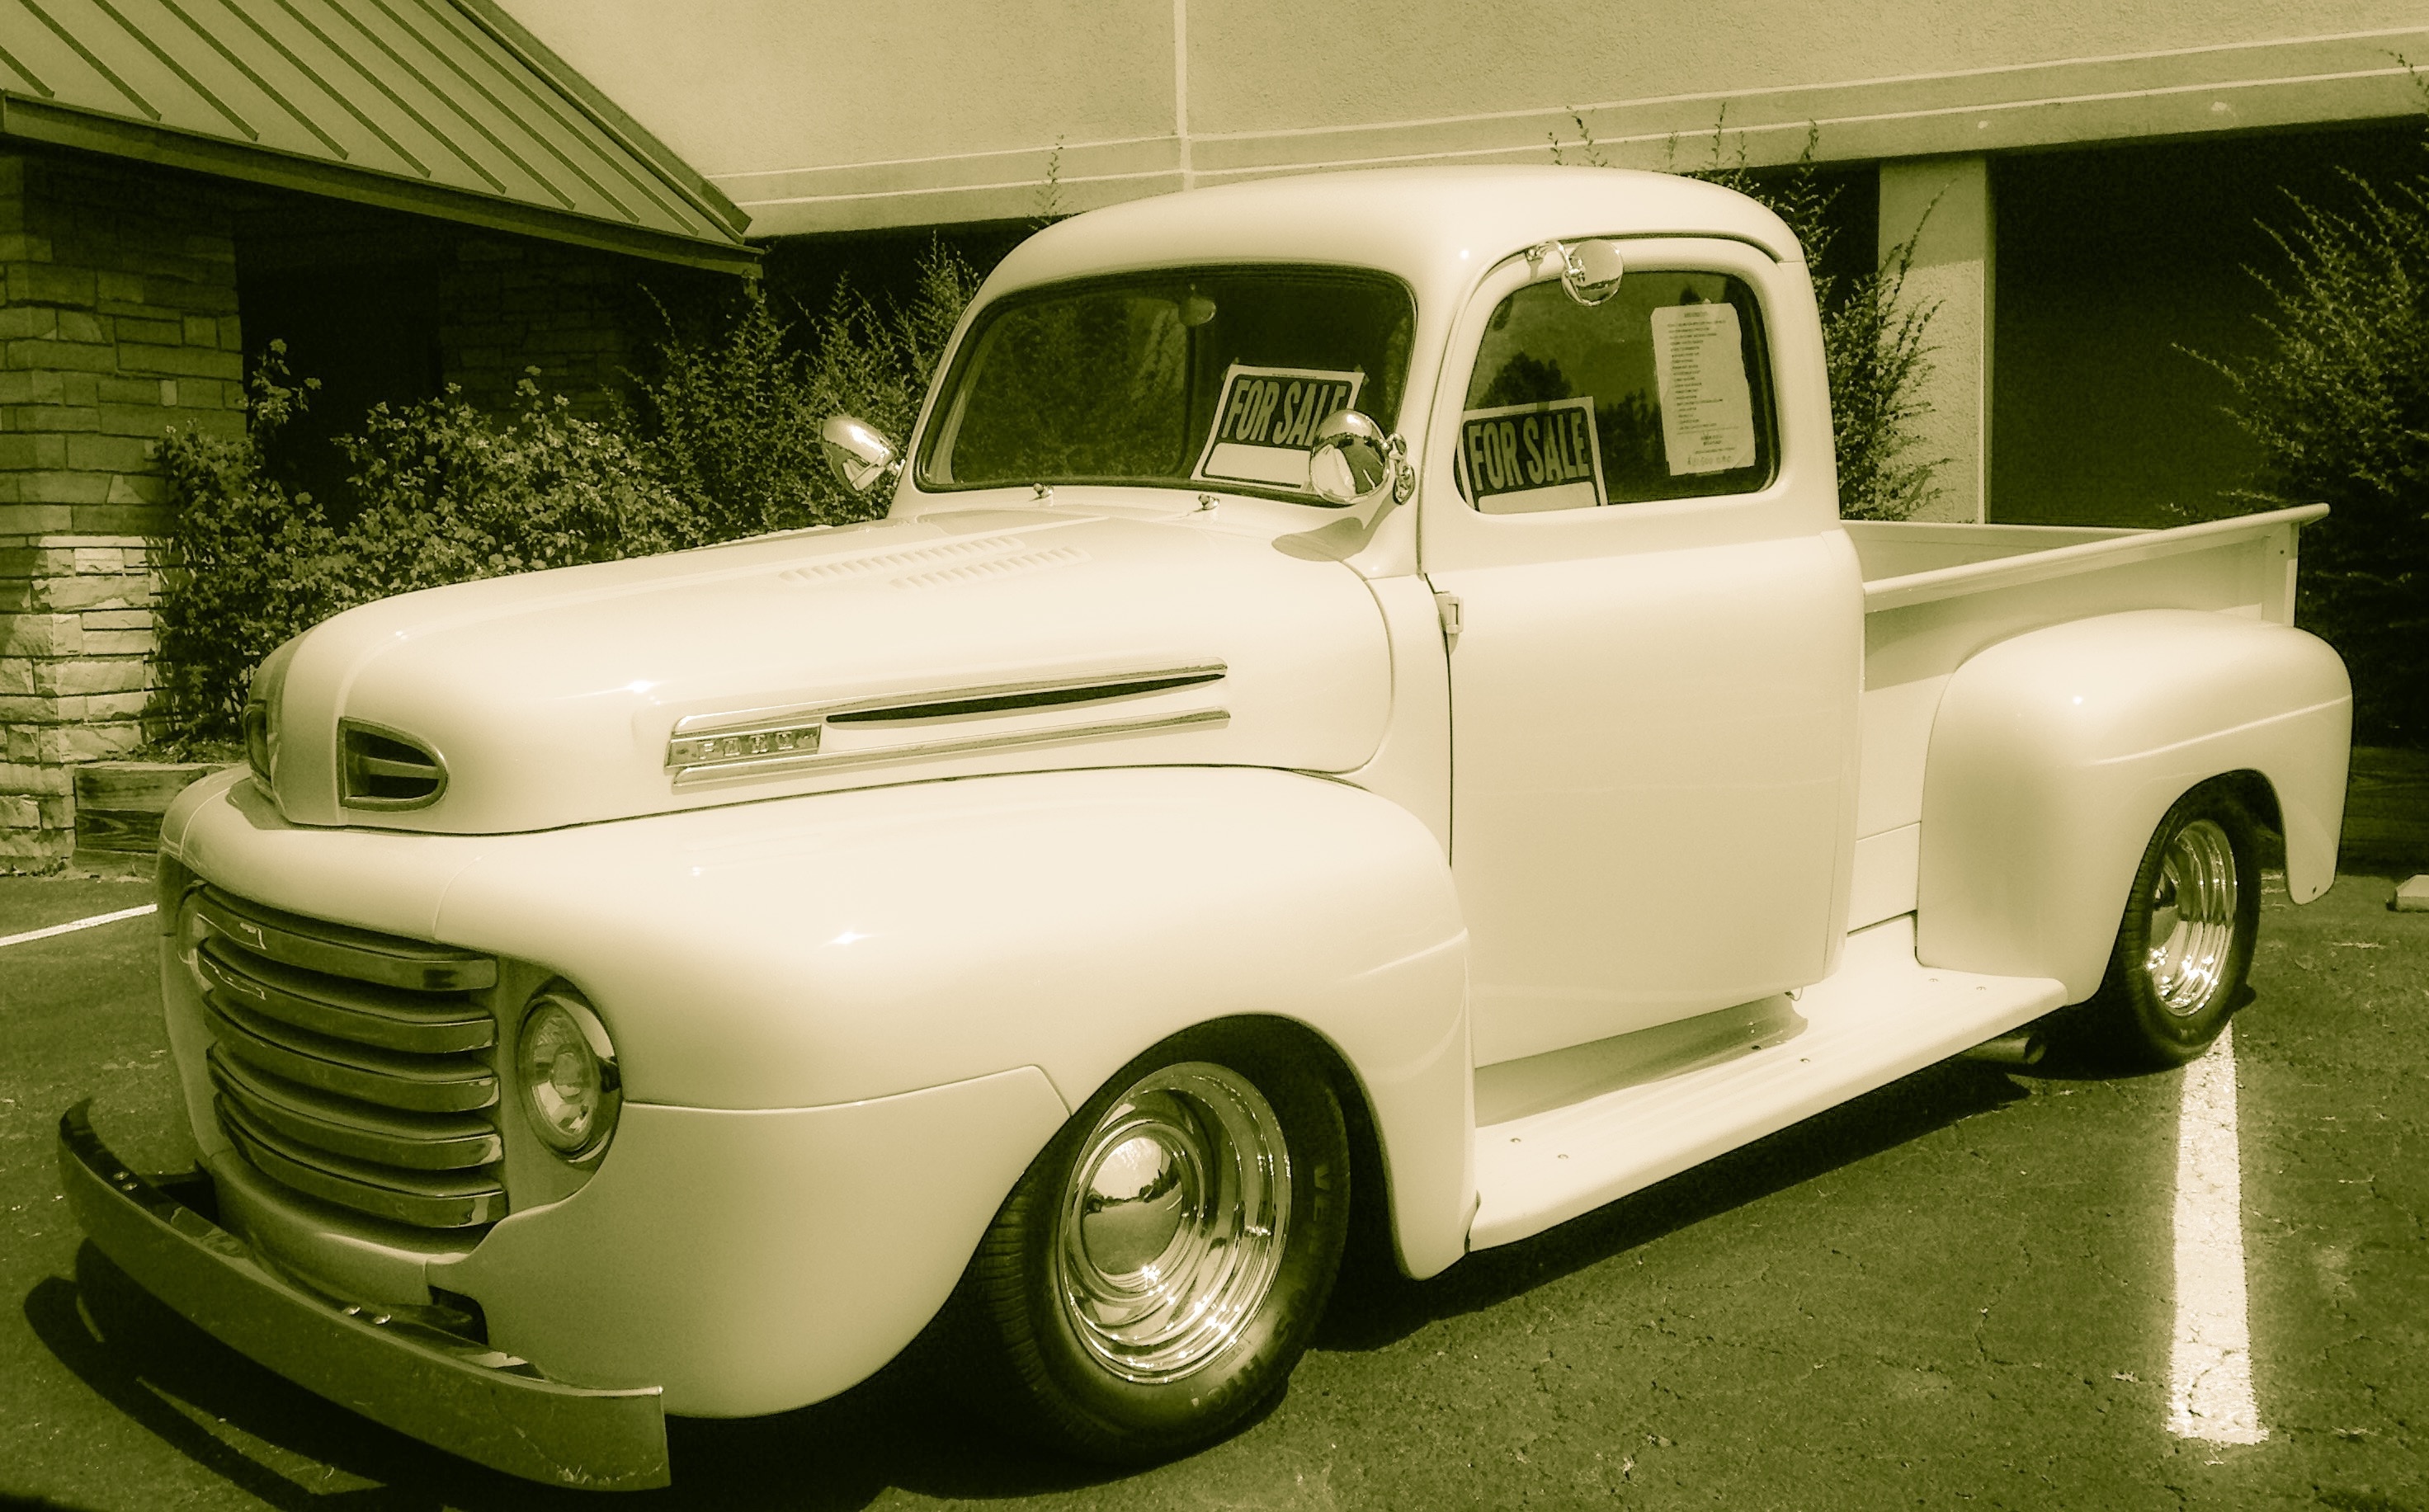
car, truck, vehicle, motor vehicle, antique car, pickup truck, hot rod, land vehicle, automobile make, automotive exterior, compact car, chevrolet advance design, 1941 ford